Leigh Leopards

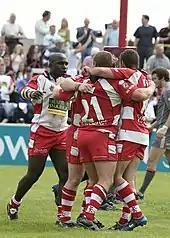
Leigh players celebrate a try in 2005

Leigh's Super League season of 2005 proved a disaster and the club were relegated to National League One after winning just two games. Abram resigned in August 2005 after a disagreement with the board, who felt unable to offer him the full-time contract he wanted for 2006 if the club were not in Super League. Tommy Martyn and Heath Cruckshank both try their hand at the job before Tony Benson was appointed head coach in September 2005. Leigh's relegation from Super League had been all but confirmed at the time of his appointment.